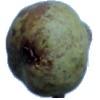
Label: pear_stone